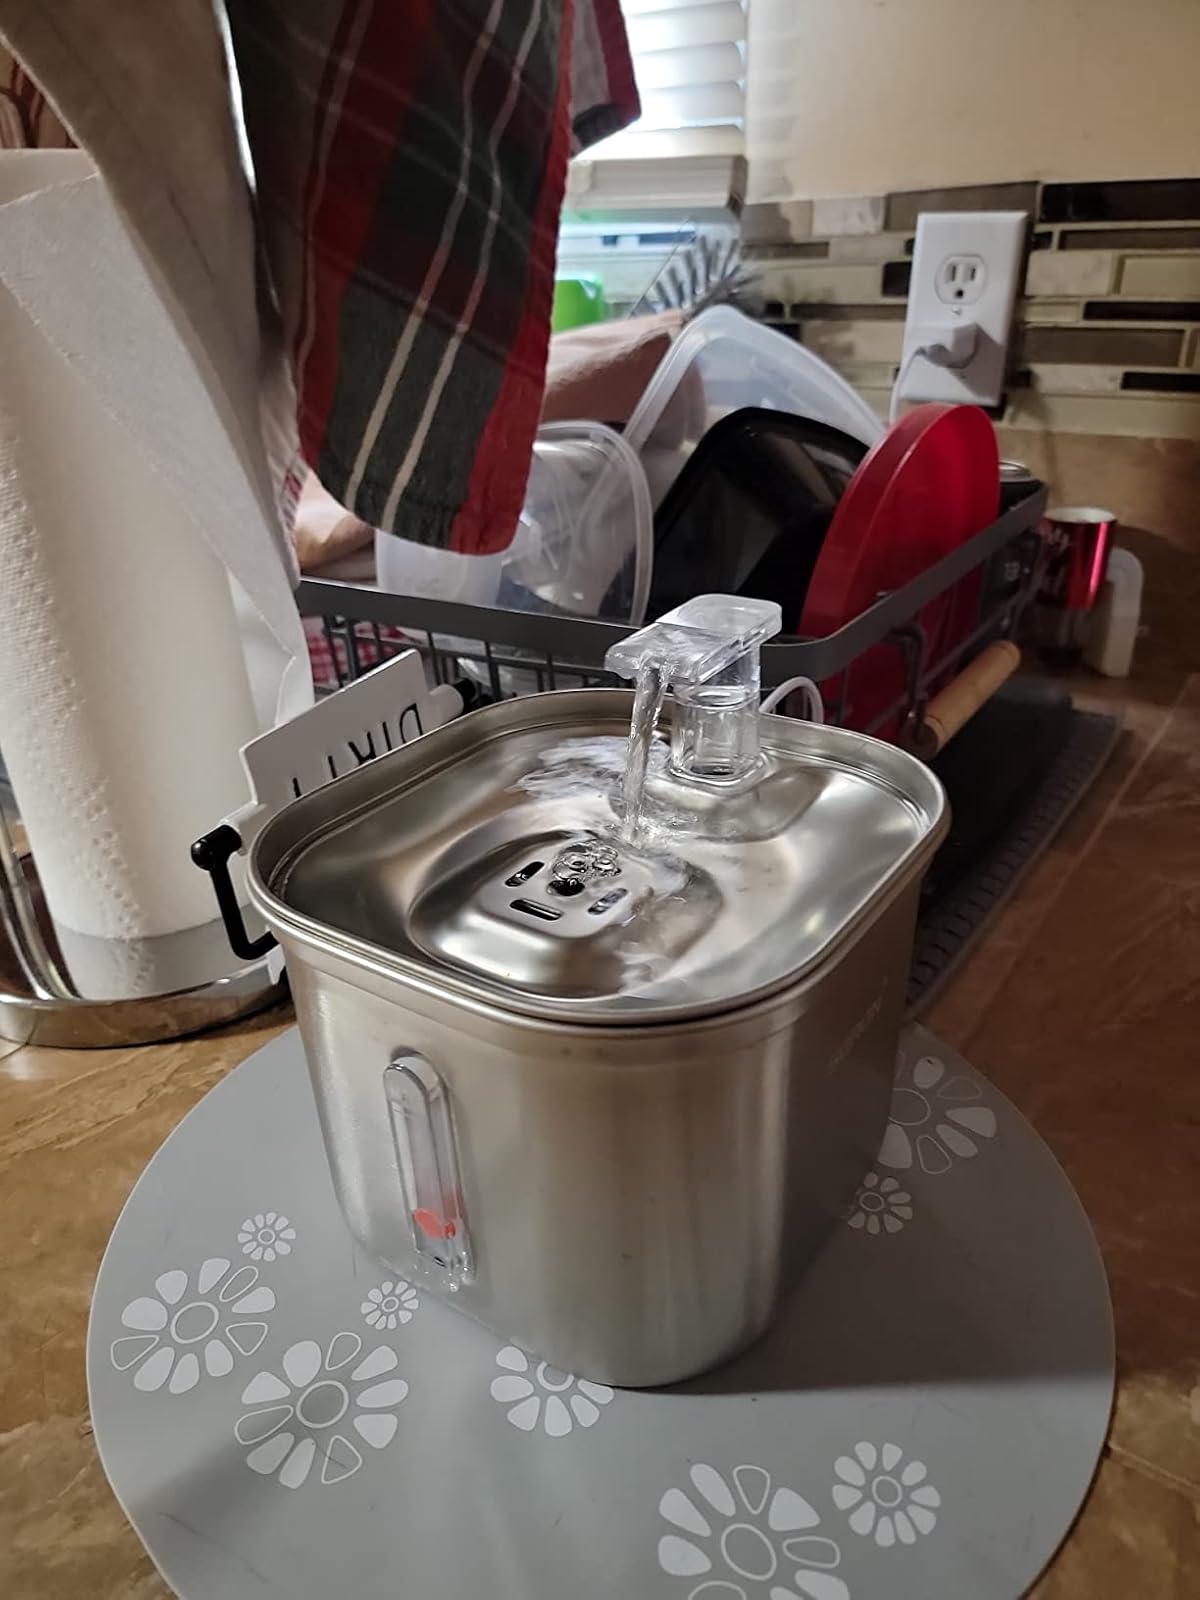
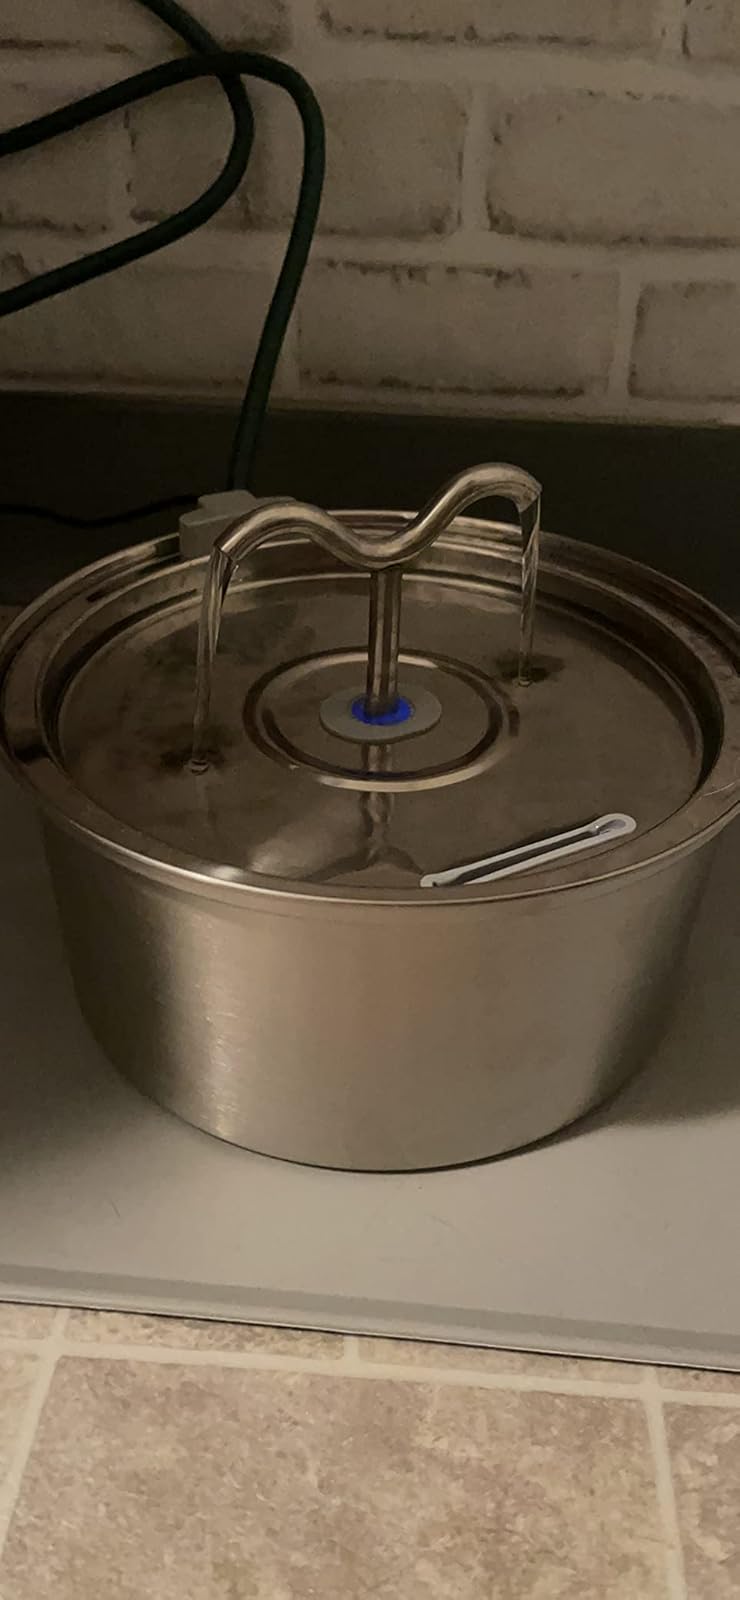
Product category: items_bowl
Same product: no